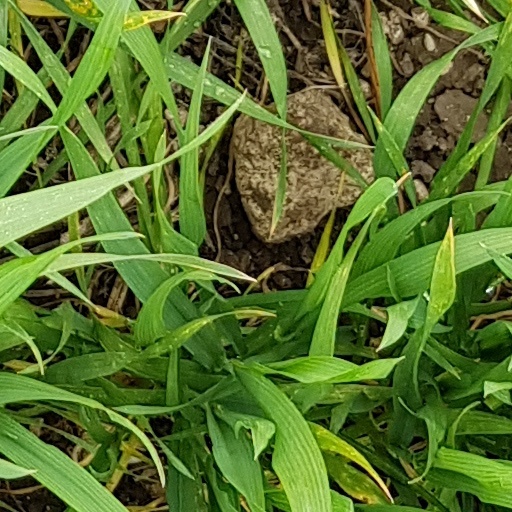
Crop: wheat